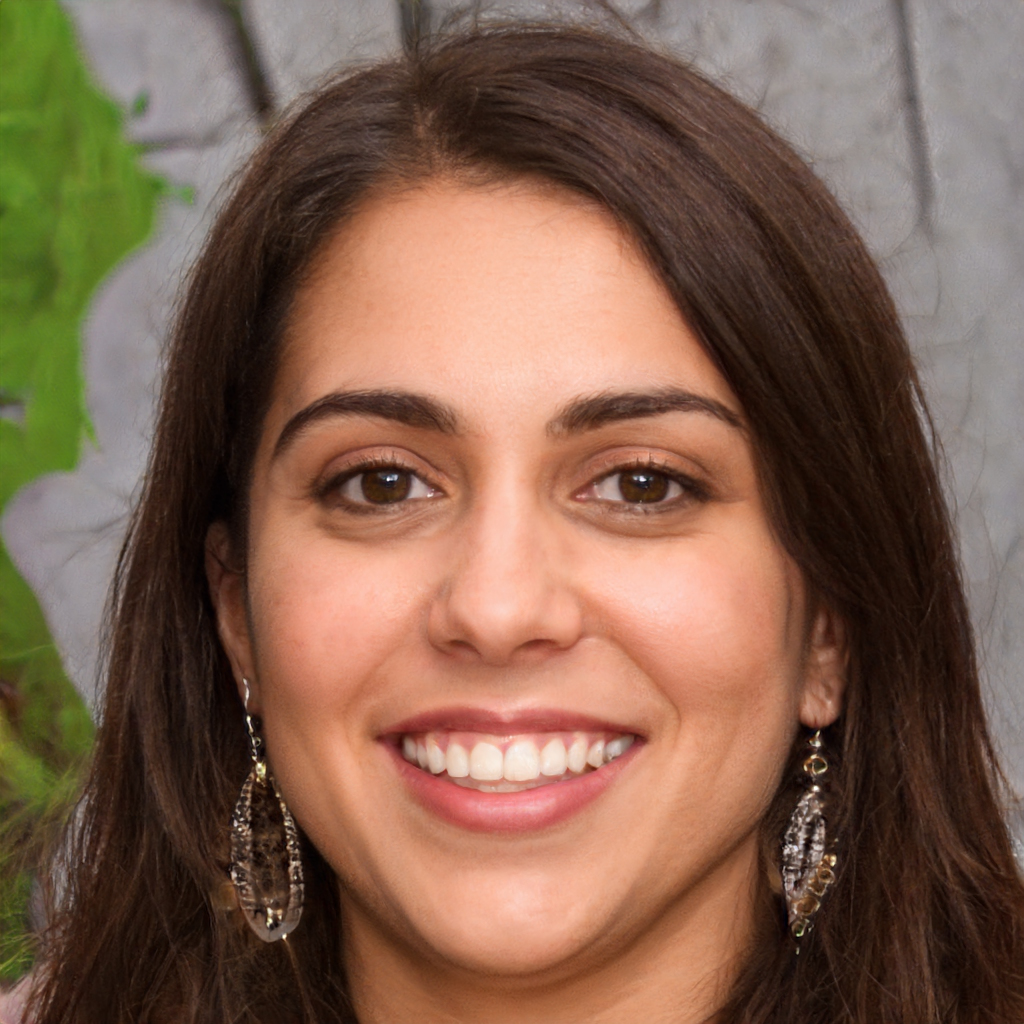
Gender: Female